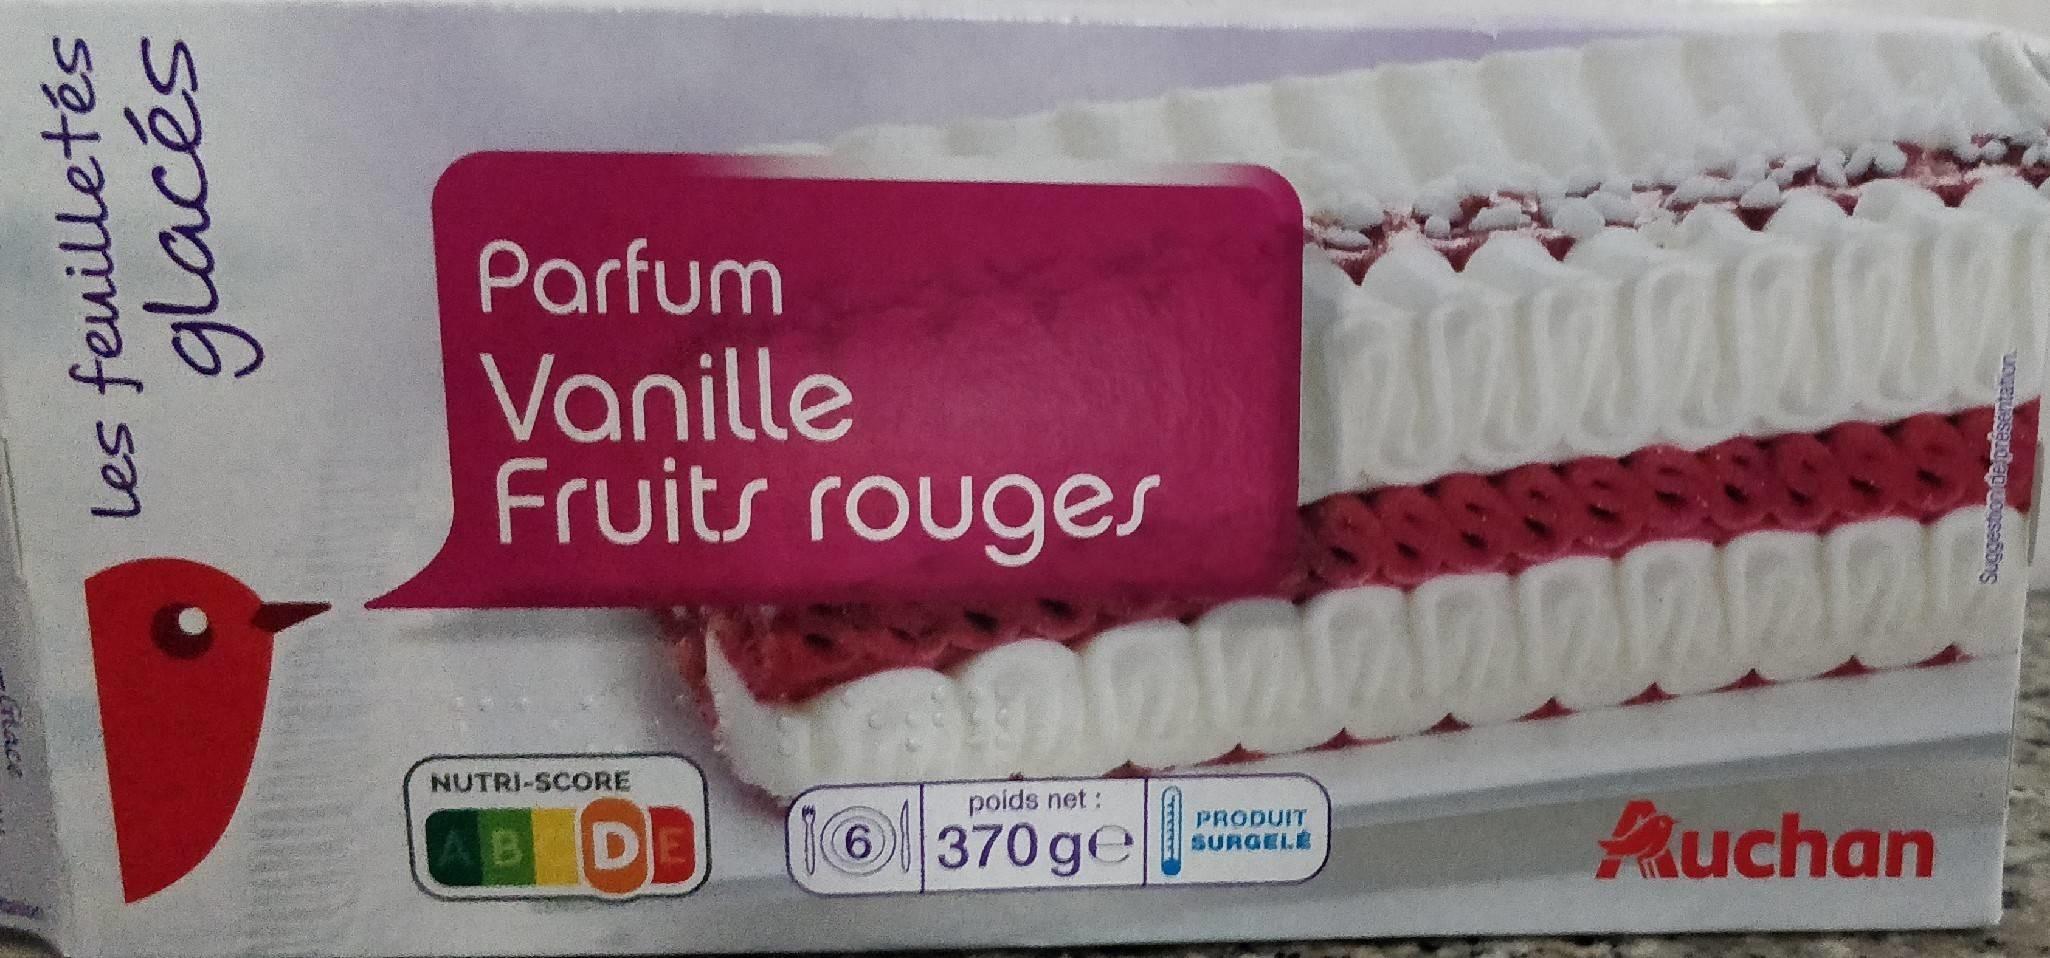
Nutri-Score label: nutriscore-d